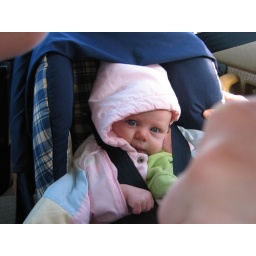
Tabby in a Swedish car seat